Gentrification

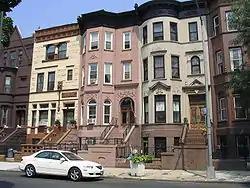
Bedford–Stuyvesant in New York, traditionally the largest black community in the US

Many of the social effects of gentrification have been based on extensive theories about how socioeconomic status of an individual's neighborhood will shape one's behavior and future. These studies have prompted "social mix policies" to be widely adopted by governments to promote the process and its positive effects, such as lessening the strain on public resources that are associated with de-concentrating poverty. However, more specific research has shown that gentrification does not necessarily correlate with "social mixing", and that the effects of the new composition of a gentrified neighborhood can both weaken as well as strengthen community cohesion.